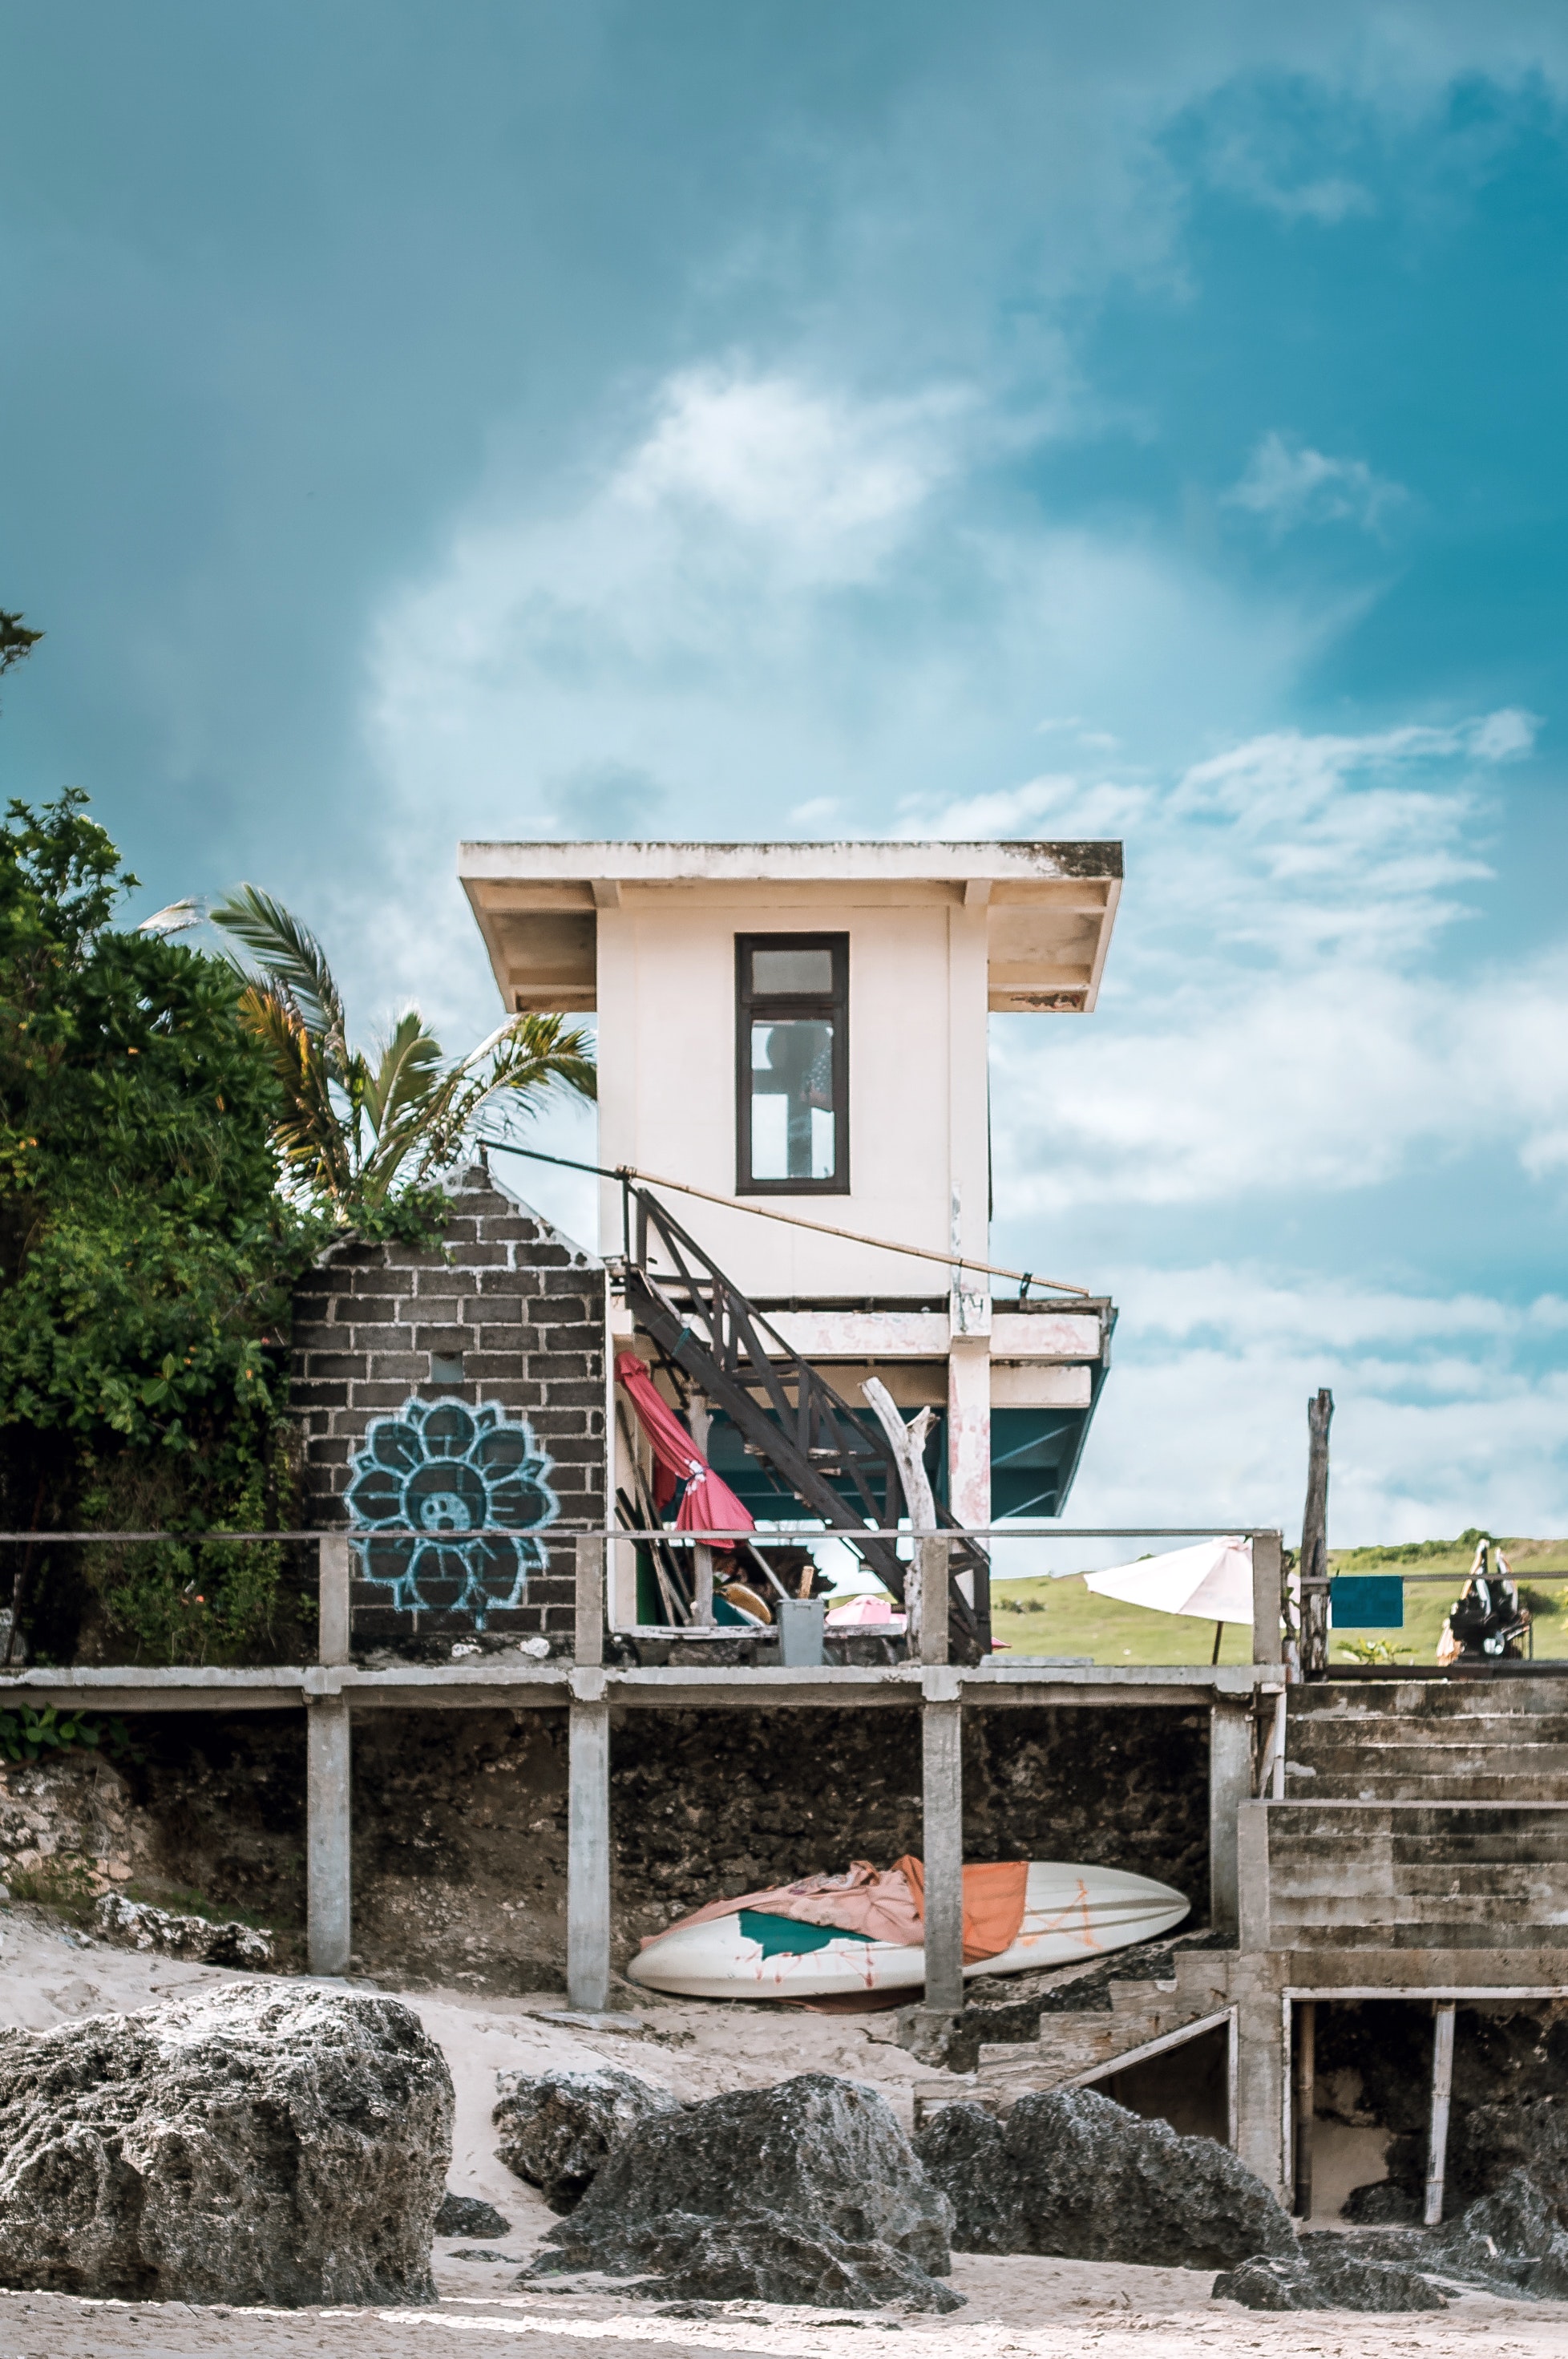
sky, house, property, home, vacation, tree, architecture, building, sea, cloud, tourism, plant, leisure, roof, window, beach, cottage, coast